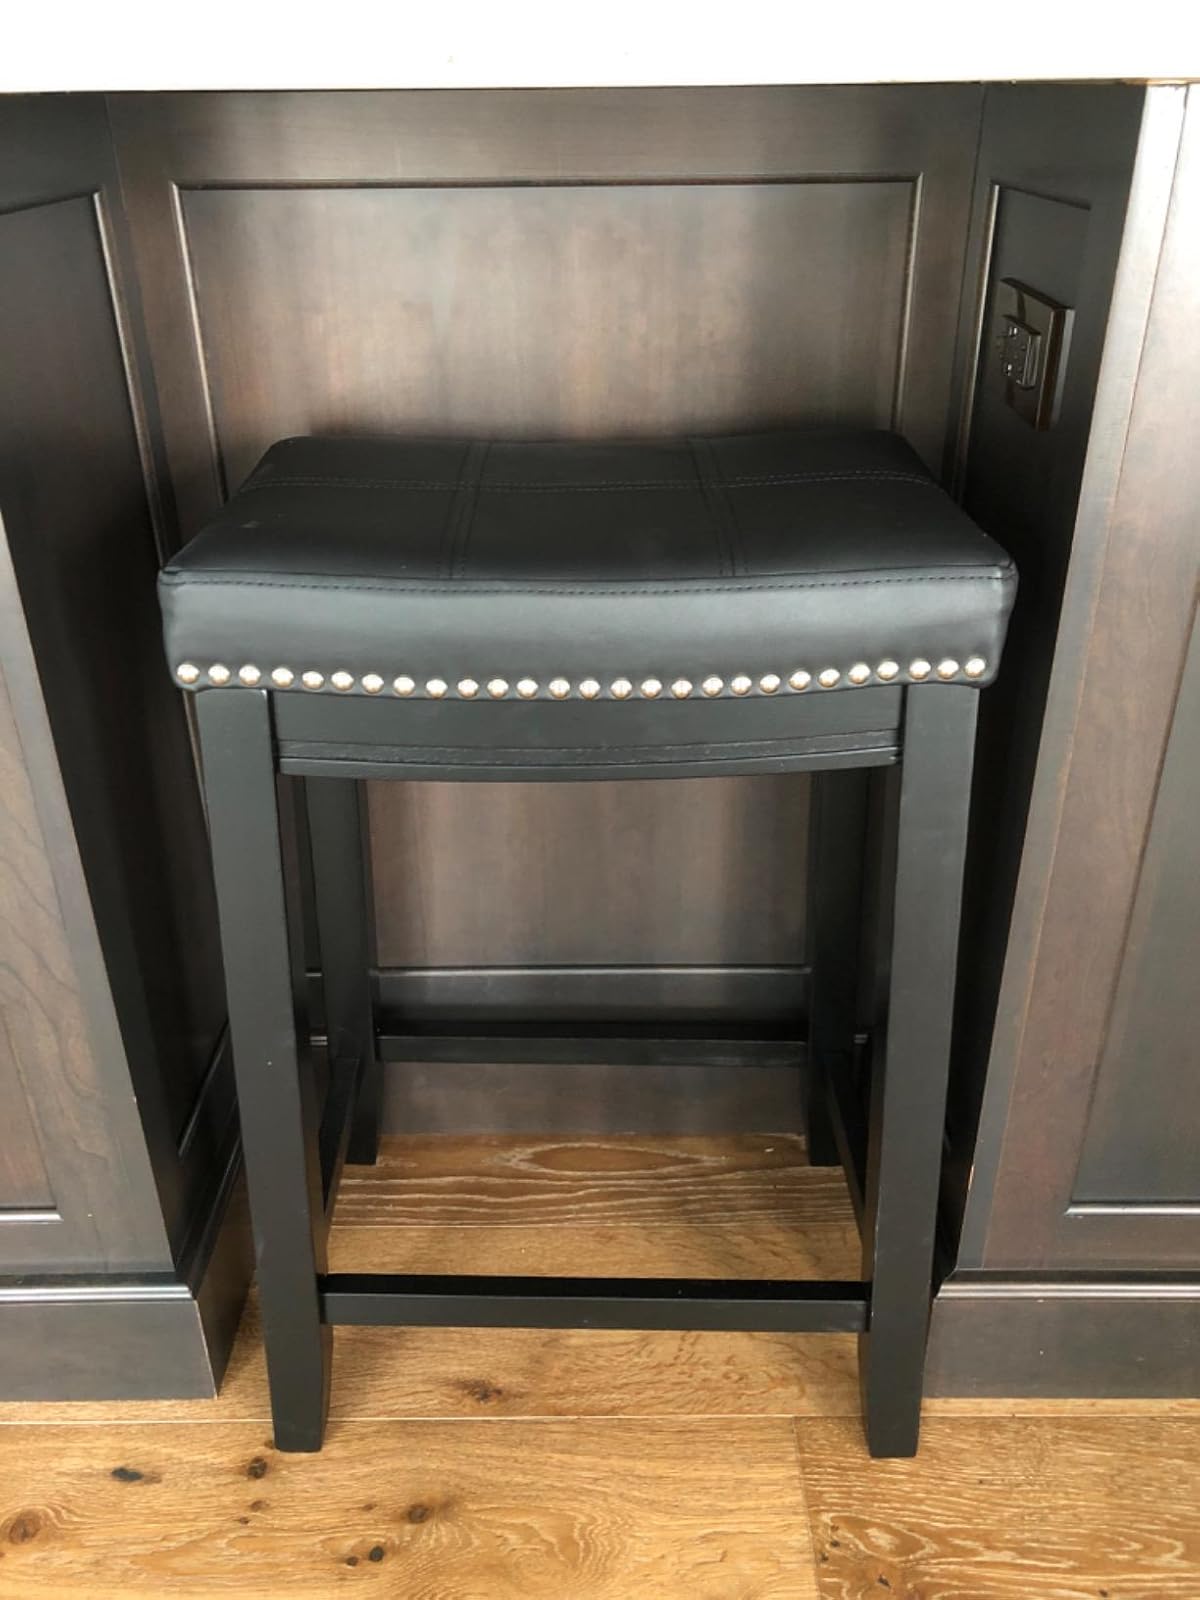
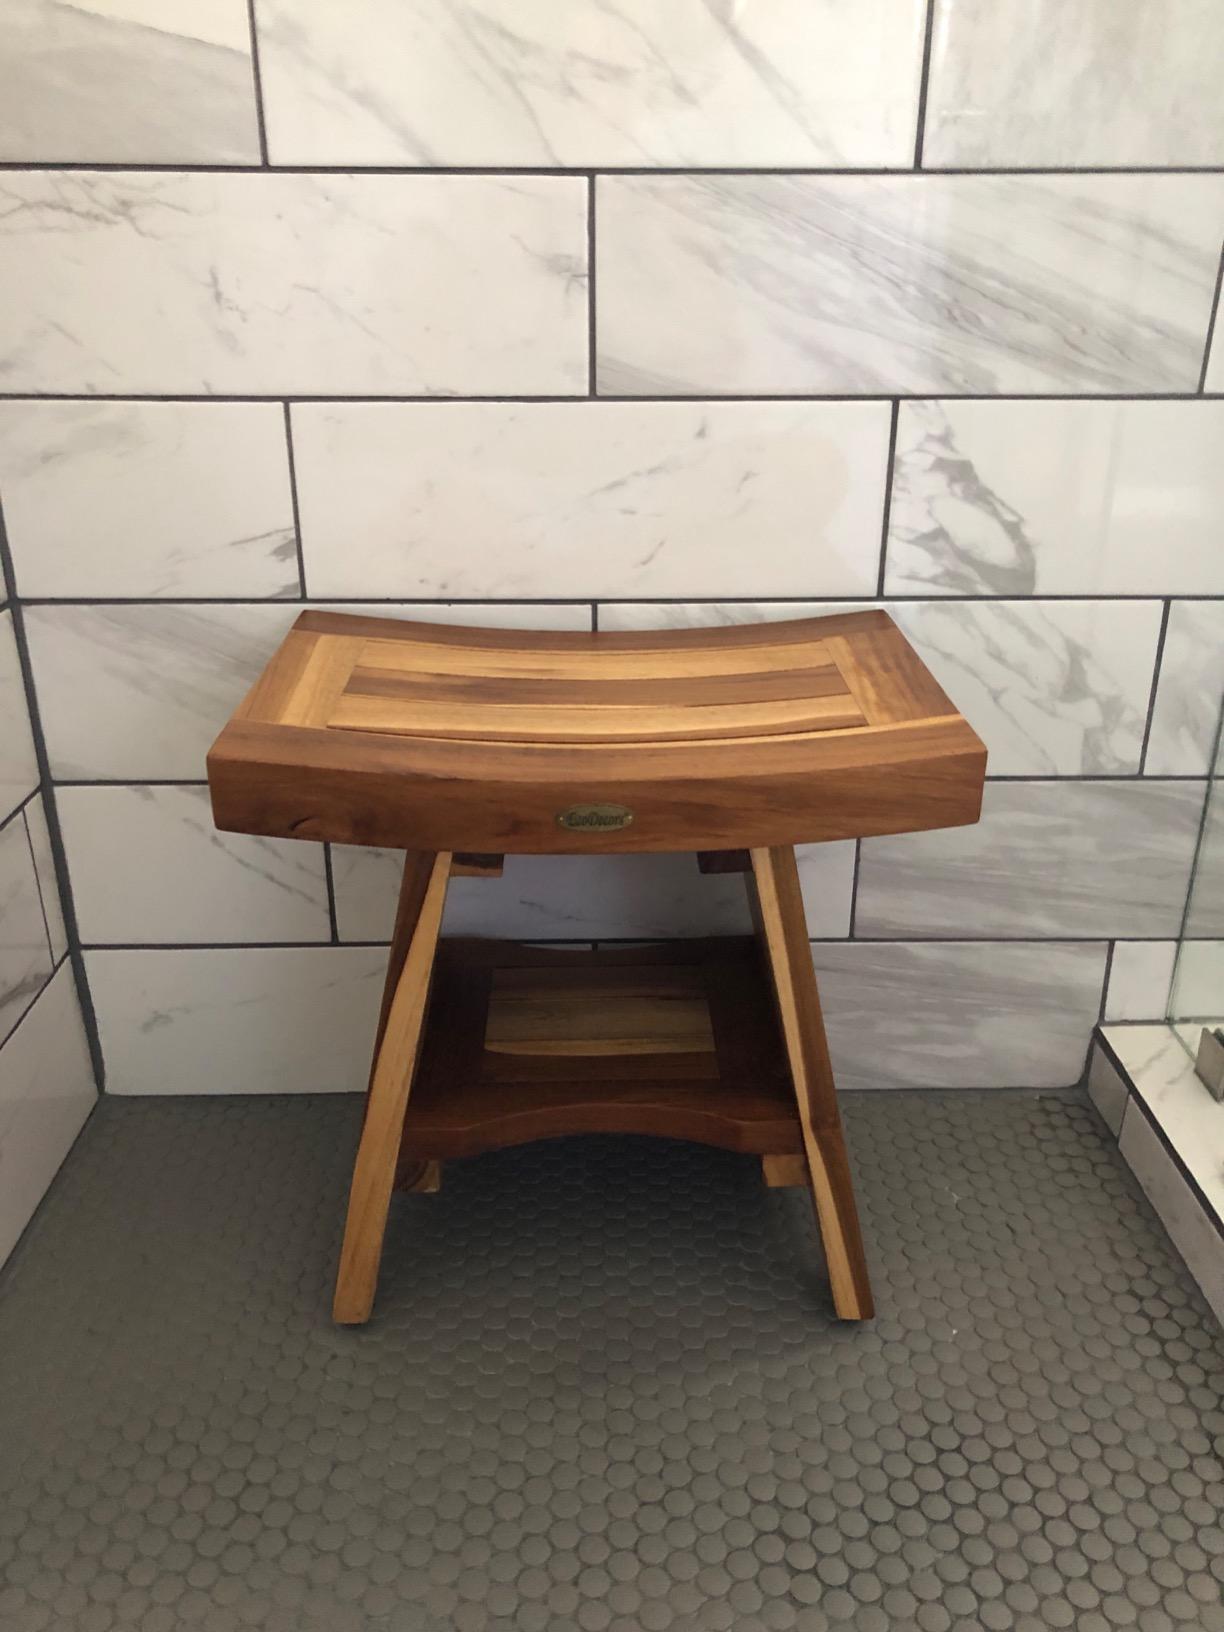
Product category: stool
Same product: no